Takahē

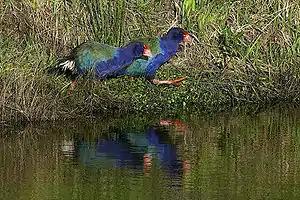
South Island takahē released at Maungatautari Restoration Project ecological island, Waikato District, North Island in June 2006

The original recovery strategies and goals set in the early 1980s, both long-term and short-term, are now well under way.